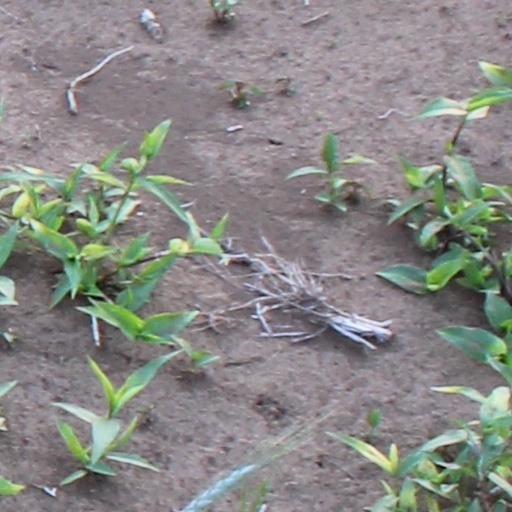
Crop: wheat